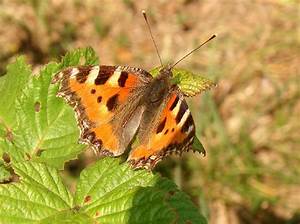
Label: farfalla